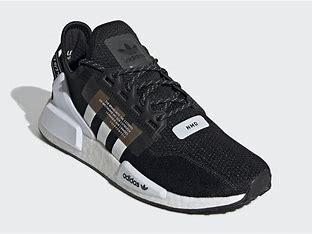
Brand: Adidas
Model: NMD R1 V2